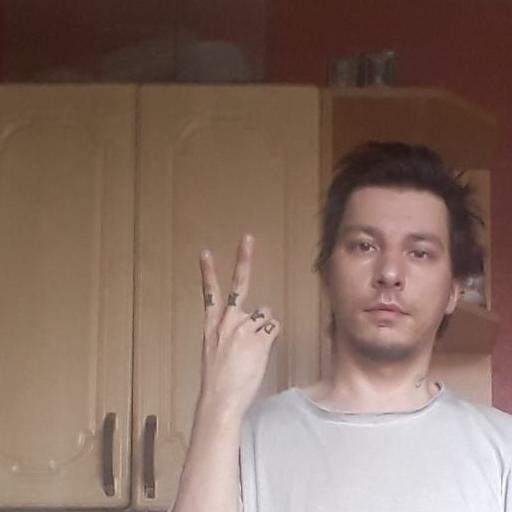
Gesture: peace_inverted